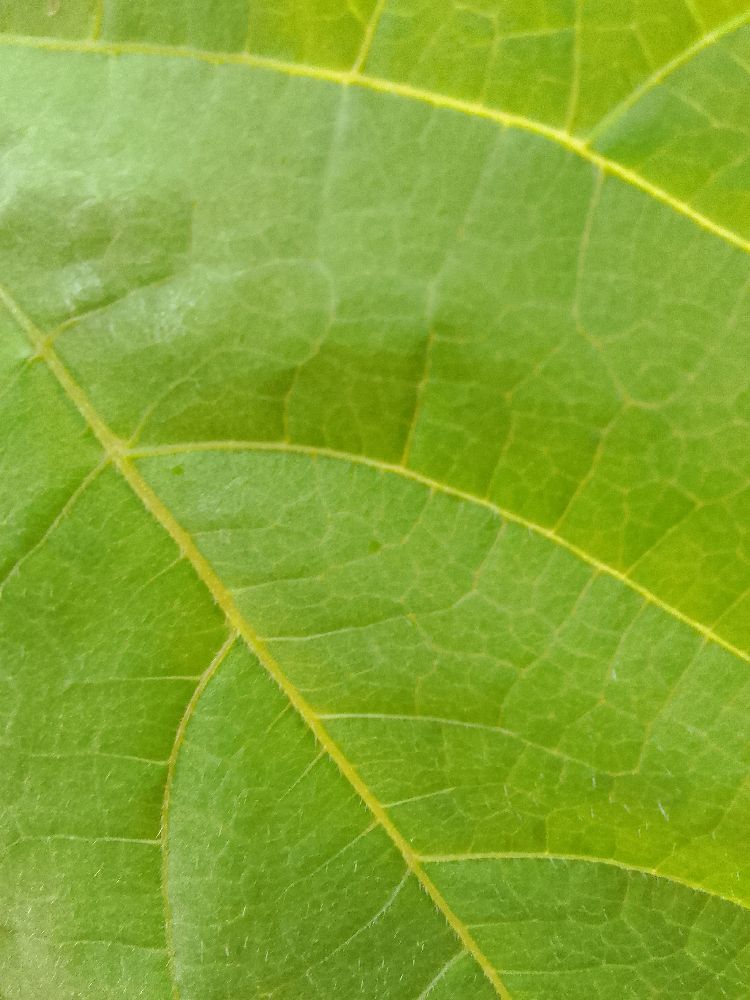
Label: healthy